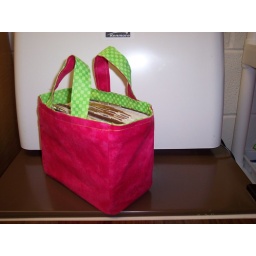
reversible bag in watermelon (pink side)